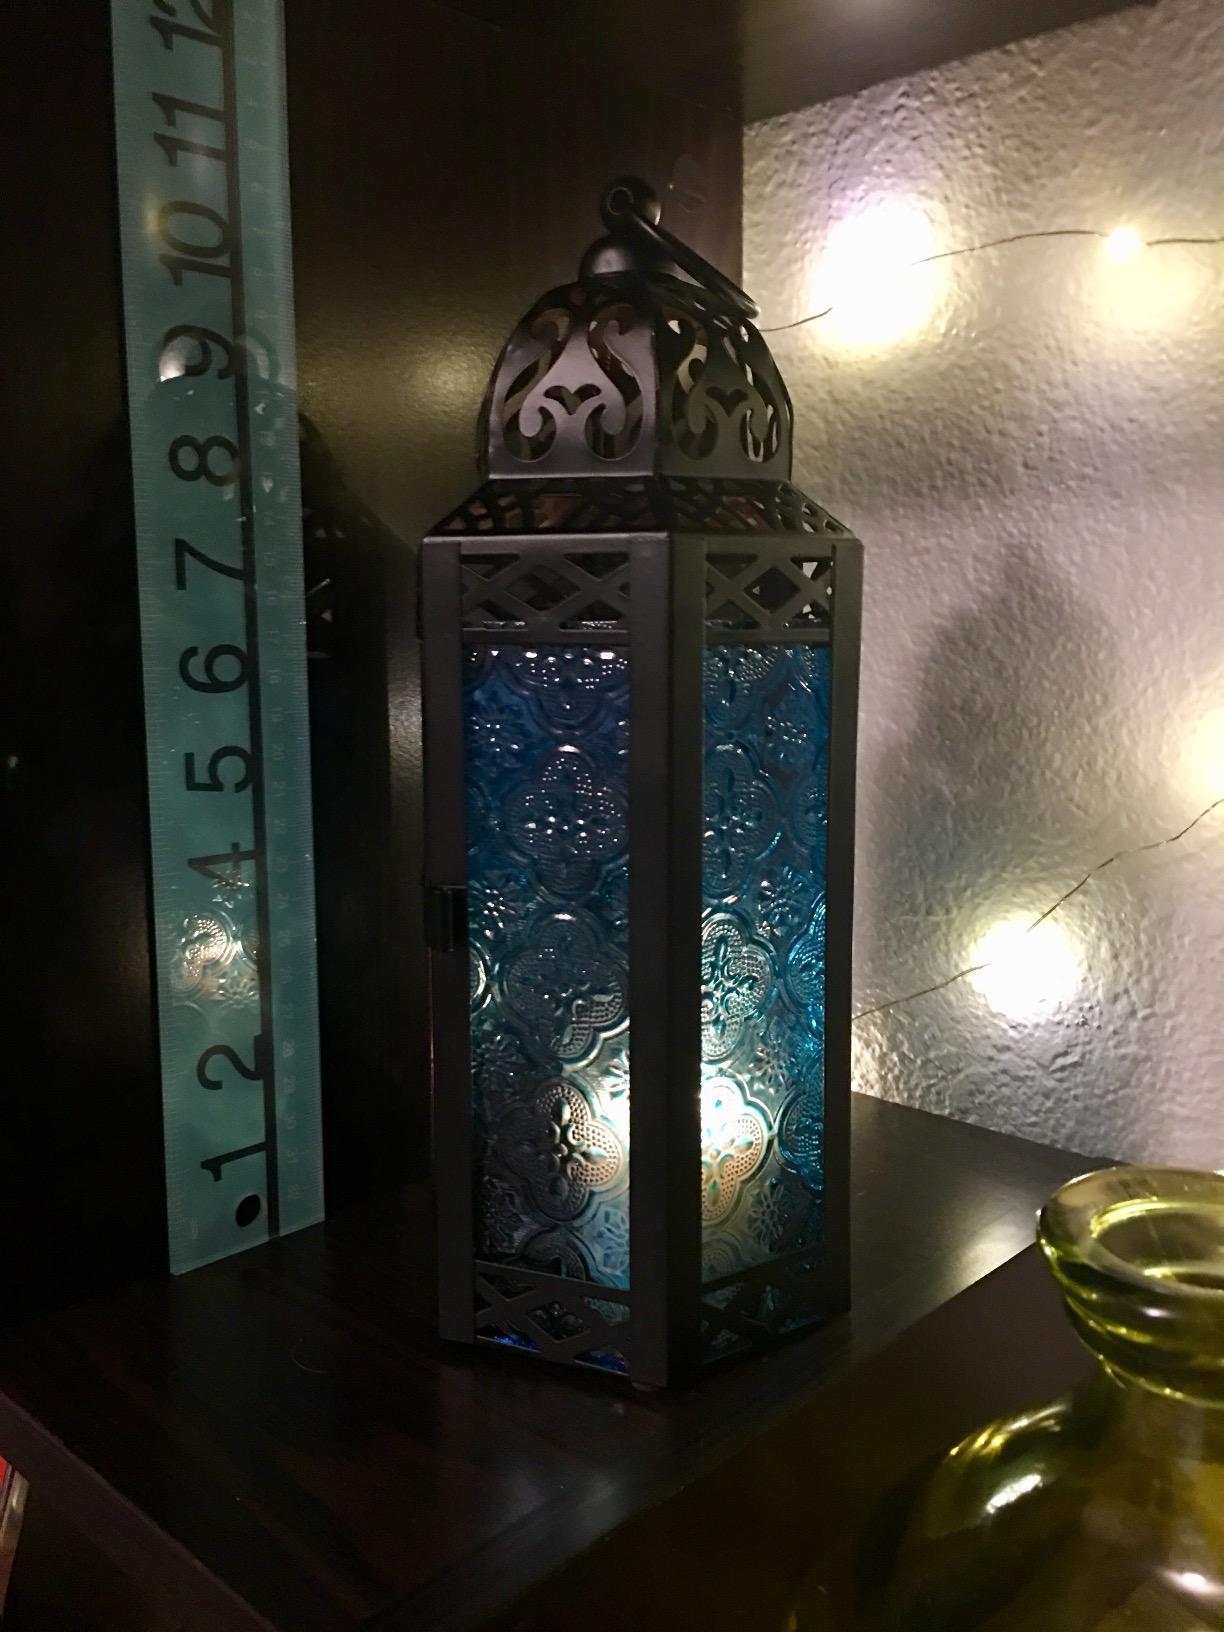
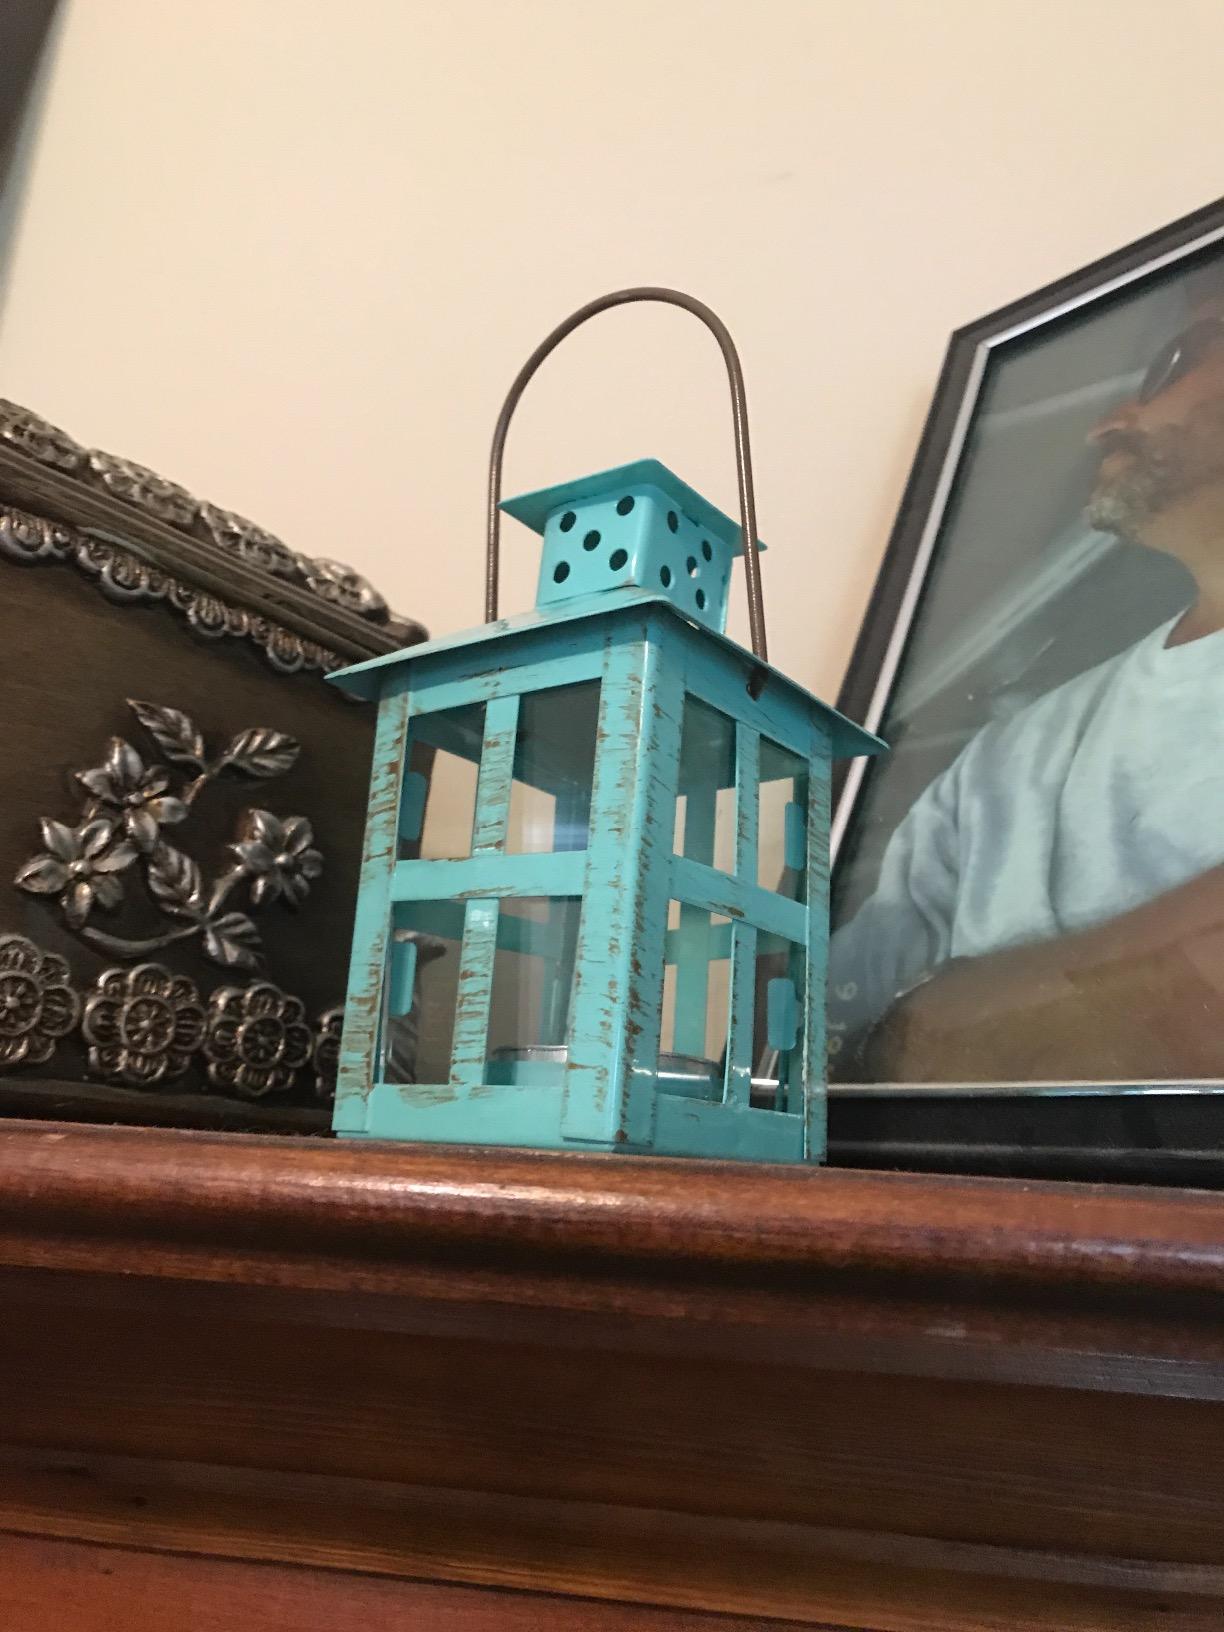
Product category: lantern
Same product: no